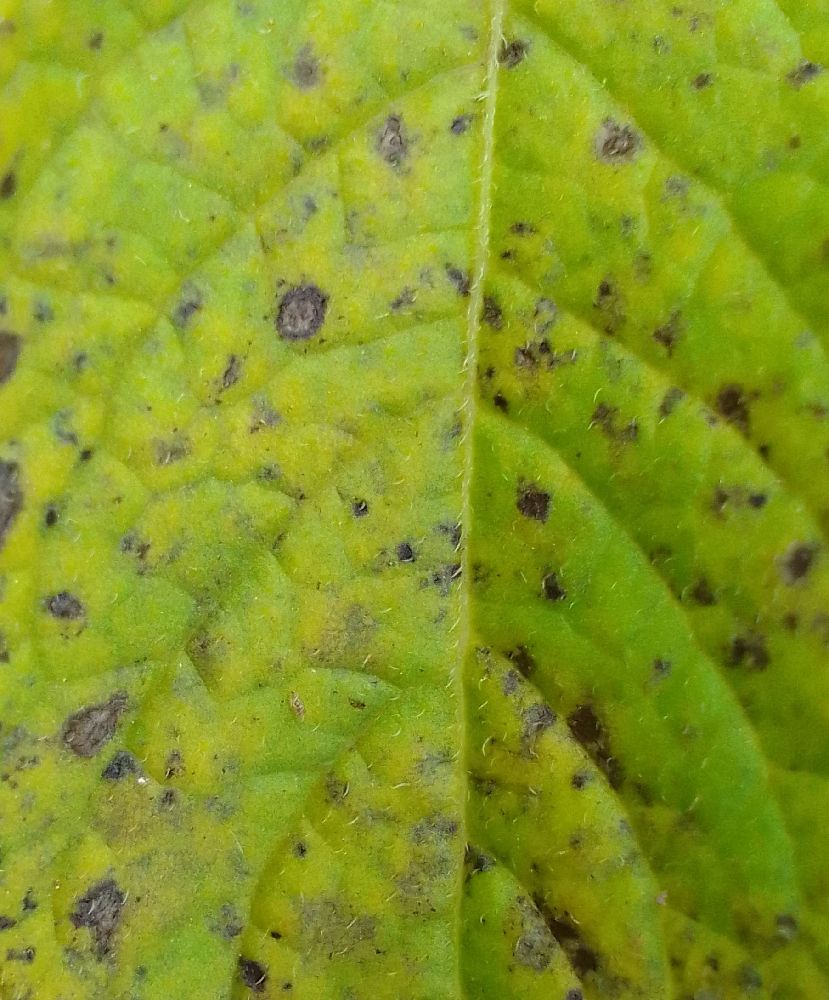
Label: Early blight